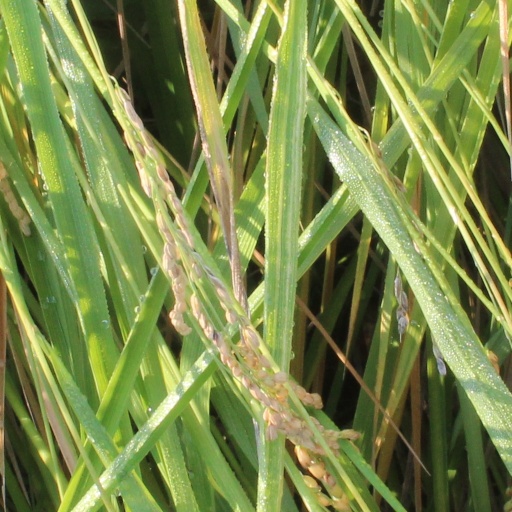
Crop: rice